Alexei Navalny

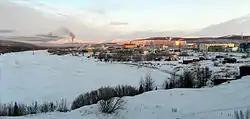
Kharp and IK-3

In August 2018, Navalny alleged that Viktor Zolotov stole at least US$29 million from procurement contracts for the National Guard of Russia. Shortly after his allegations against Zolotov, Navalny was imprisoned for staging protests in January 2018. Subsequently, Viktor Zolotov published a video message on 11 September challenging Navalny to a duel and promising to make "good, juicy mincemeat" of him.